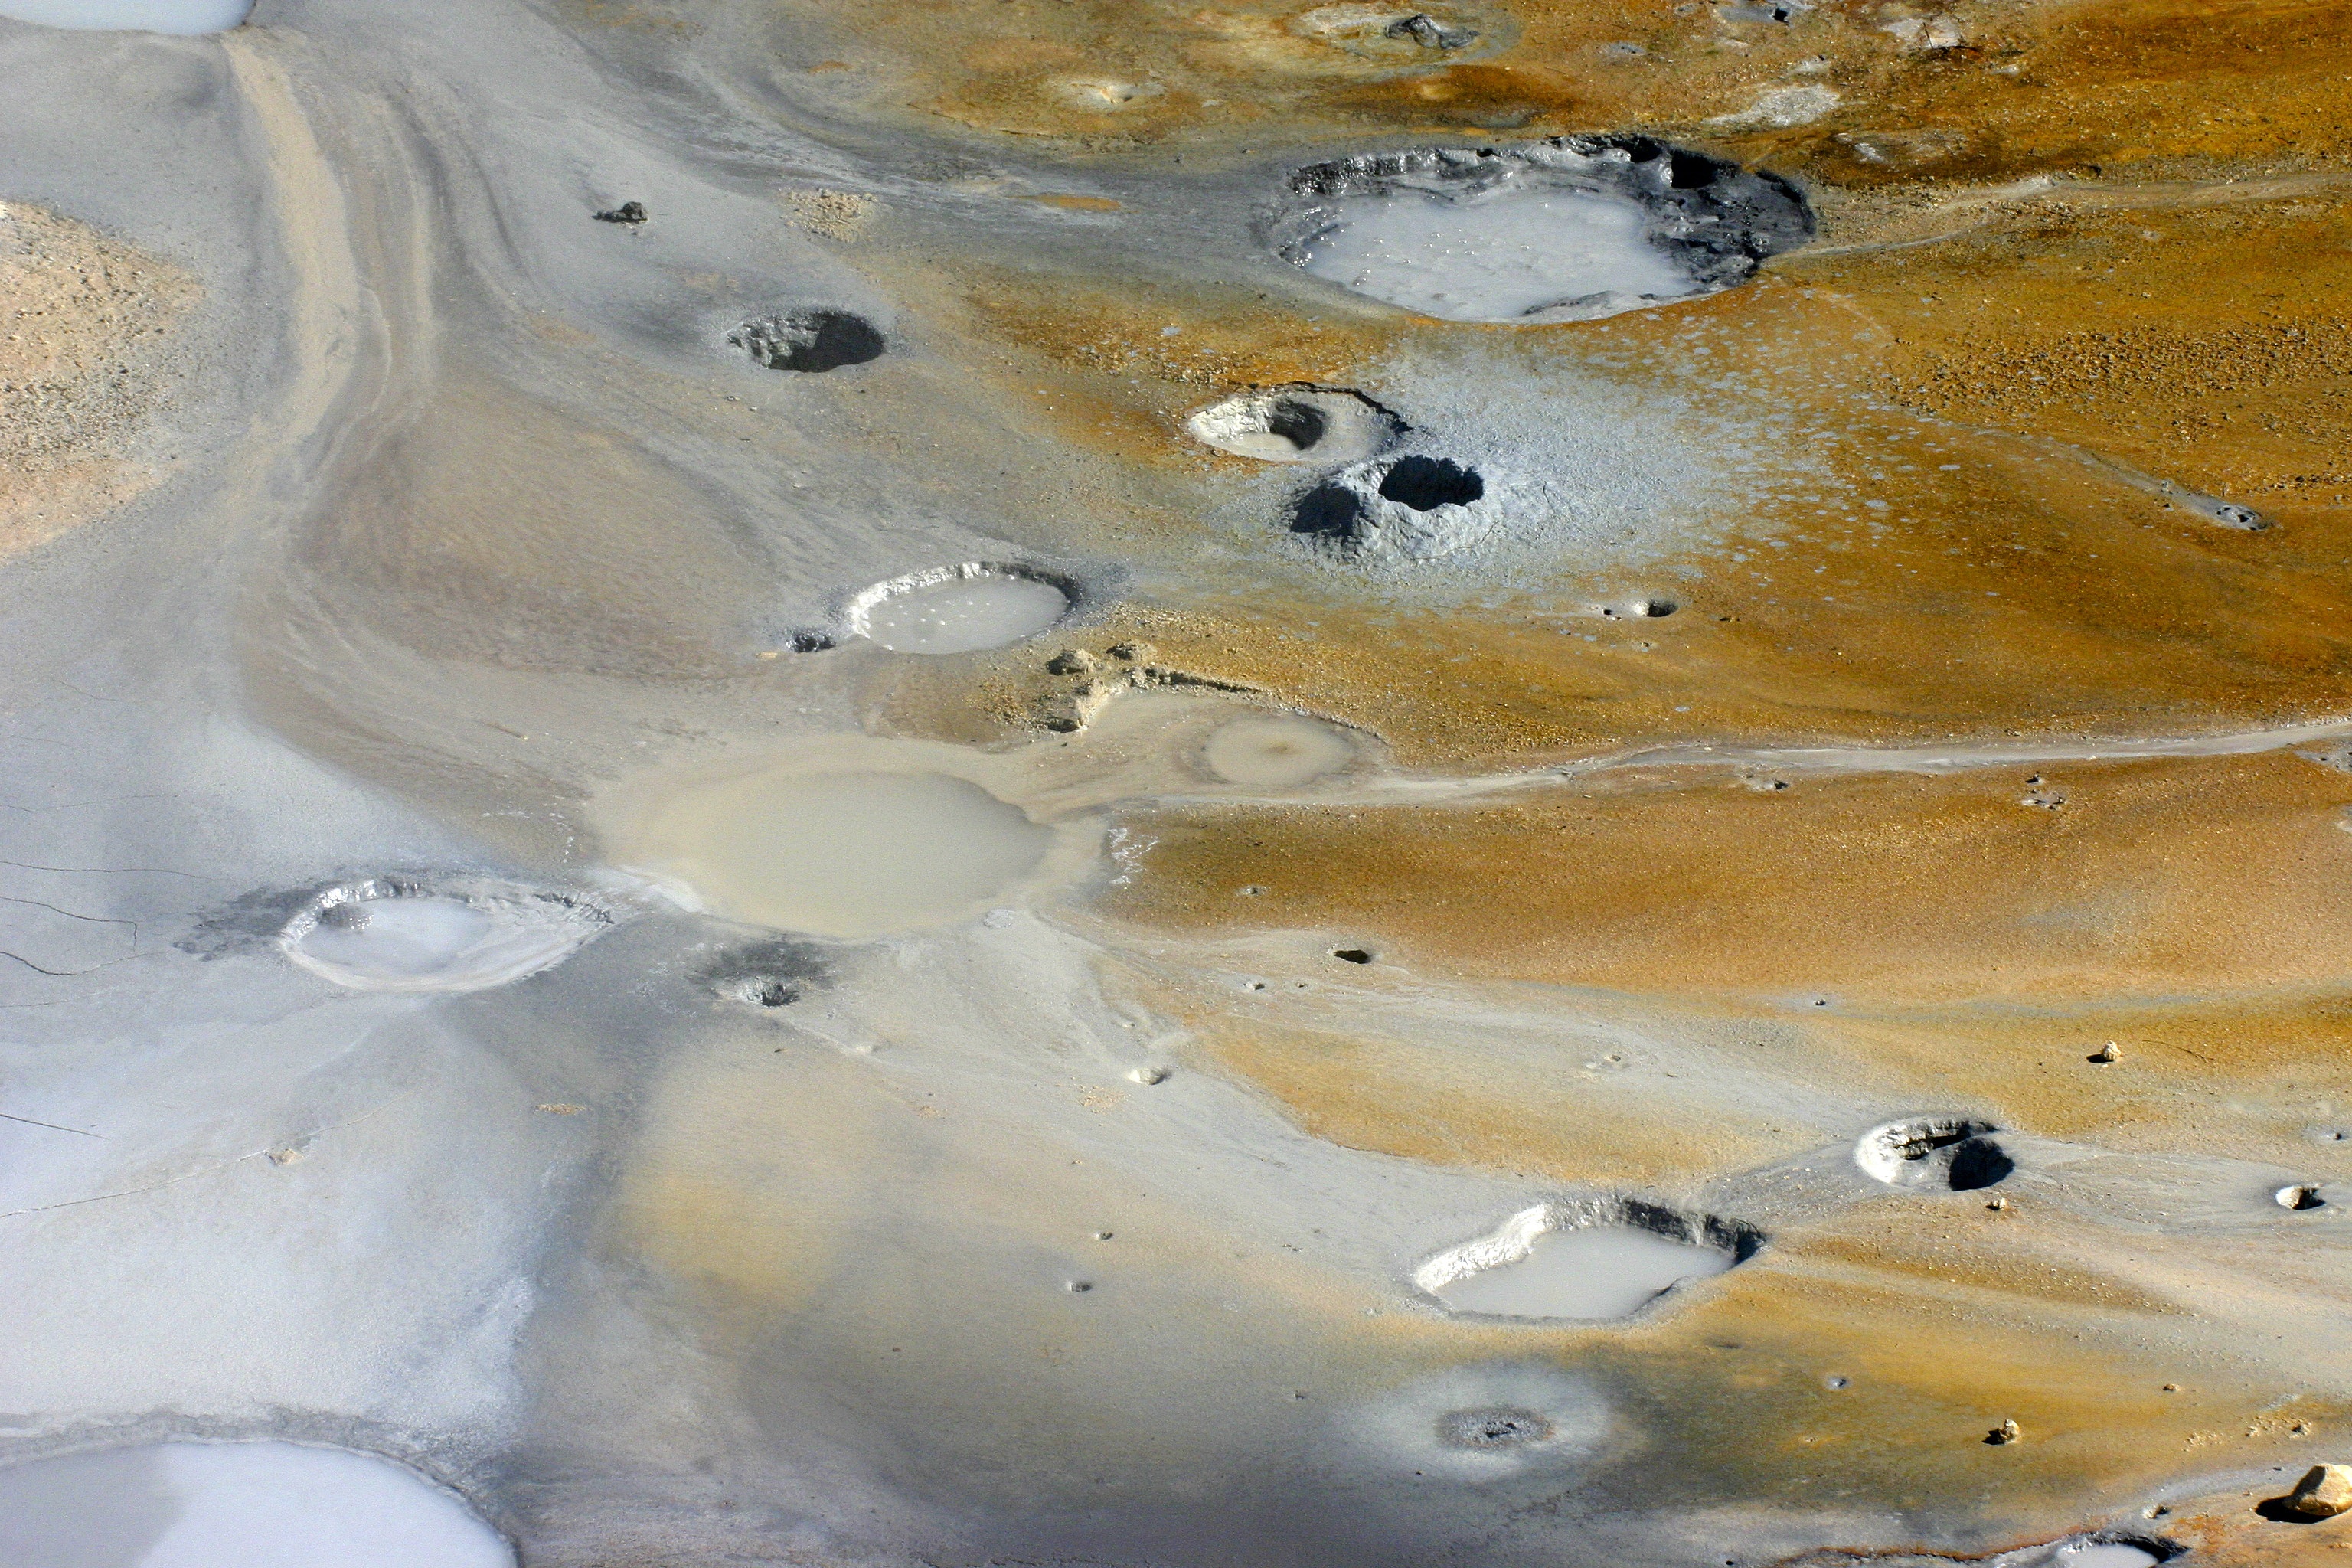
water, nature, rock, reflection, volcano, island, material, painting, art, hot, volcanic, watercolor paint